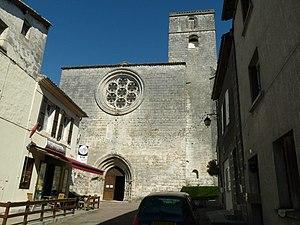
église de la Rochebeaucourt (16), France
Cet article recense les monuments historiques français classés en 1923.
Cet article recense les monuments historiques de l'arrondissement de Nontron, dans le département de la Dordogne, en France.
L'église Saint-Théodore est une ancienne collégiale située à La Rochebeaucourt-et-Argentine dans le département de la Dordogne en France. Elle est classée au titre des monuments historiques depuis 1923.